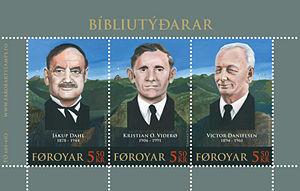
Victor Danielsen est un pasteur, missionnaire, traducteur et écrivain féroïen. Il a joué un rôle de premier plan dans l’implantation du mouvement des l’Assemblée des Frères aux îles Féroé et dans la promotion de la langue féroïenne.
Kristian Osvald Viderø est un pasteur, écrivain et traducteur féroïen, traducteur de la Bible en féroïen.
Jákup Dahl est un linguiste, pasteur et traducteur féroïen, traducteur de la Bible en féroïen.